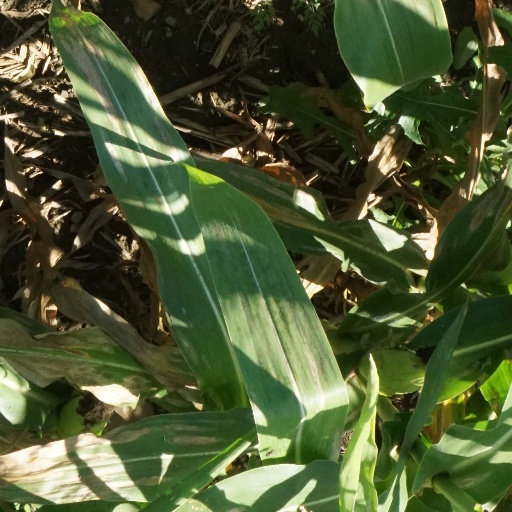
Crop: maize; corn